Kinzua Bridge State Park

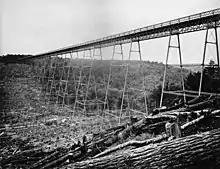
The original Kinzua bridge,

Kinzua Bridge State Park is a Pennsylvania state park near Mount Jewett, in Hamlin and Keating Townships, McKean County, Pennsylvania in the United States. The park lies between U.S. Route 6 and Pennsylvania Route 59, along State Route 3011 just east of the Allegheny National Forest.